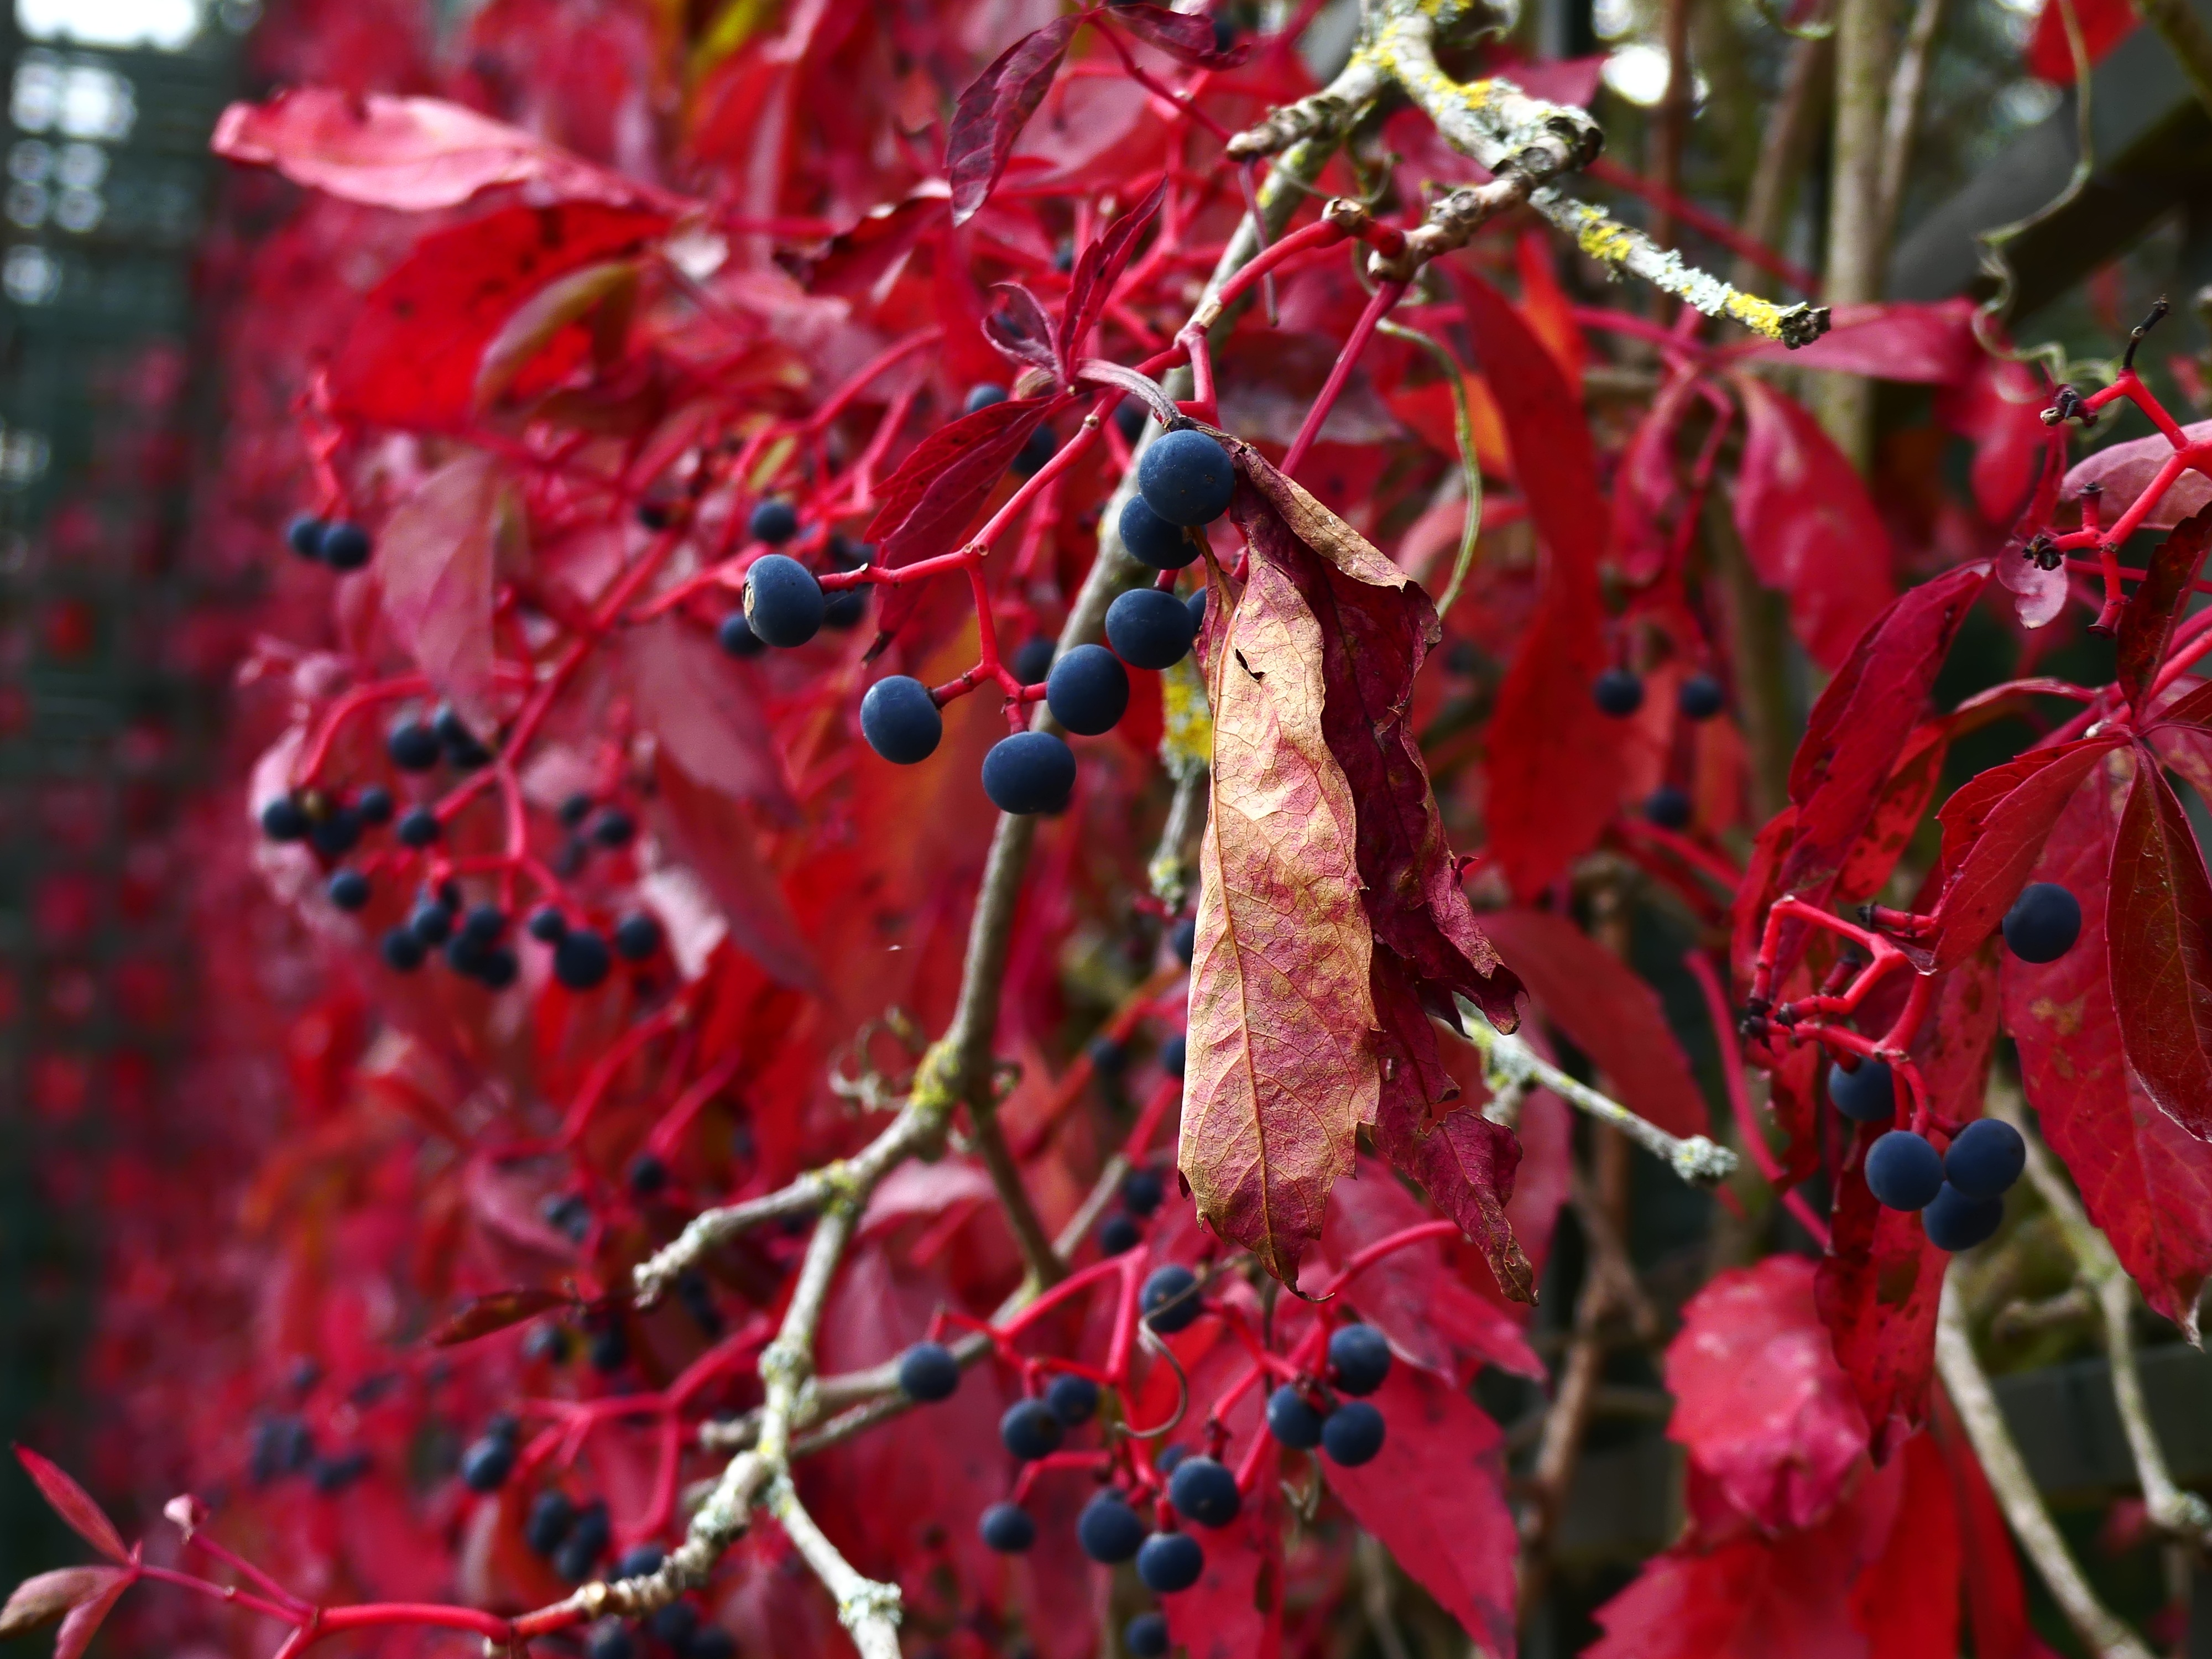
tree, nature, branch, blossom, plant, leaf, flower, red, produce, color, autumn, flora, season, maple tree, berries, shrub, autumn flowers, macro photography, flowering plant, woody plant, land plant